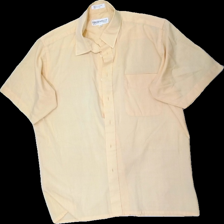
View: front
Type: Shirt
Category: Men
Brand: Not in the list
Brand text on label: hagenfeldt
Colors: Orange
Material: 70% cott 30% poly
Cut: Oversize
Size: L
Season: All
Stains: Minor
Damage location: bottom right
Damage 2 location: middle right
Damage 3 location: bottom left
Price range: <50
Recommended usage: Reuse